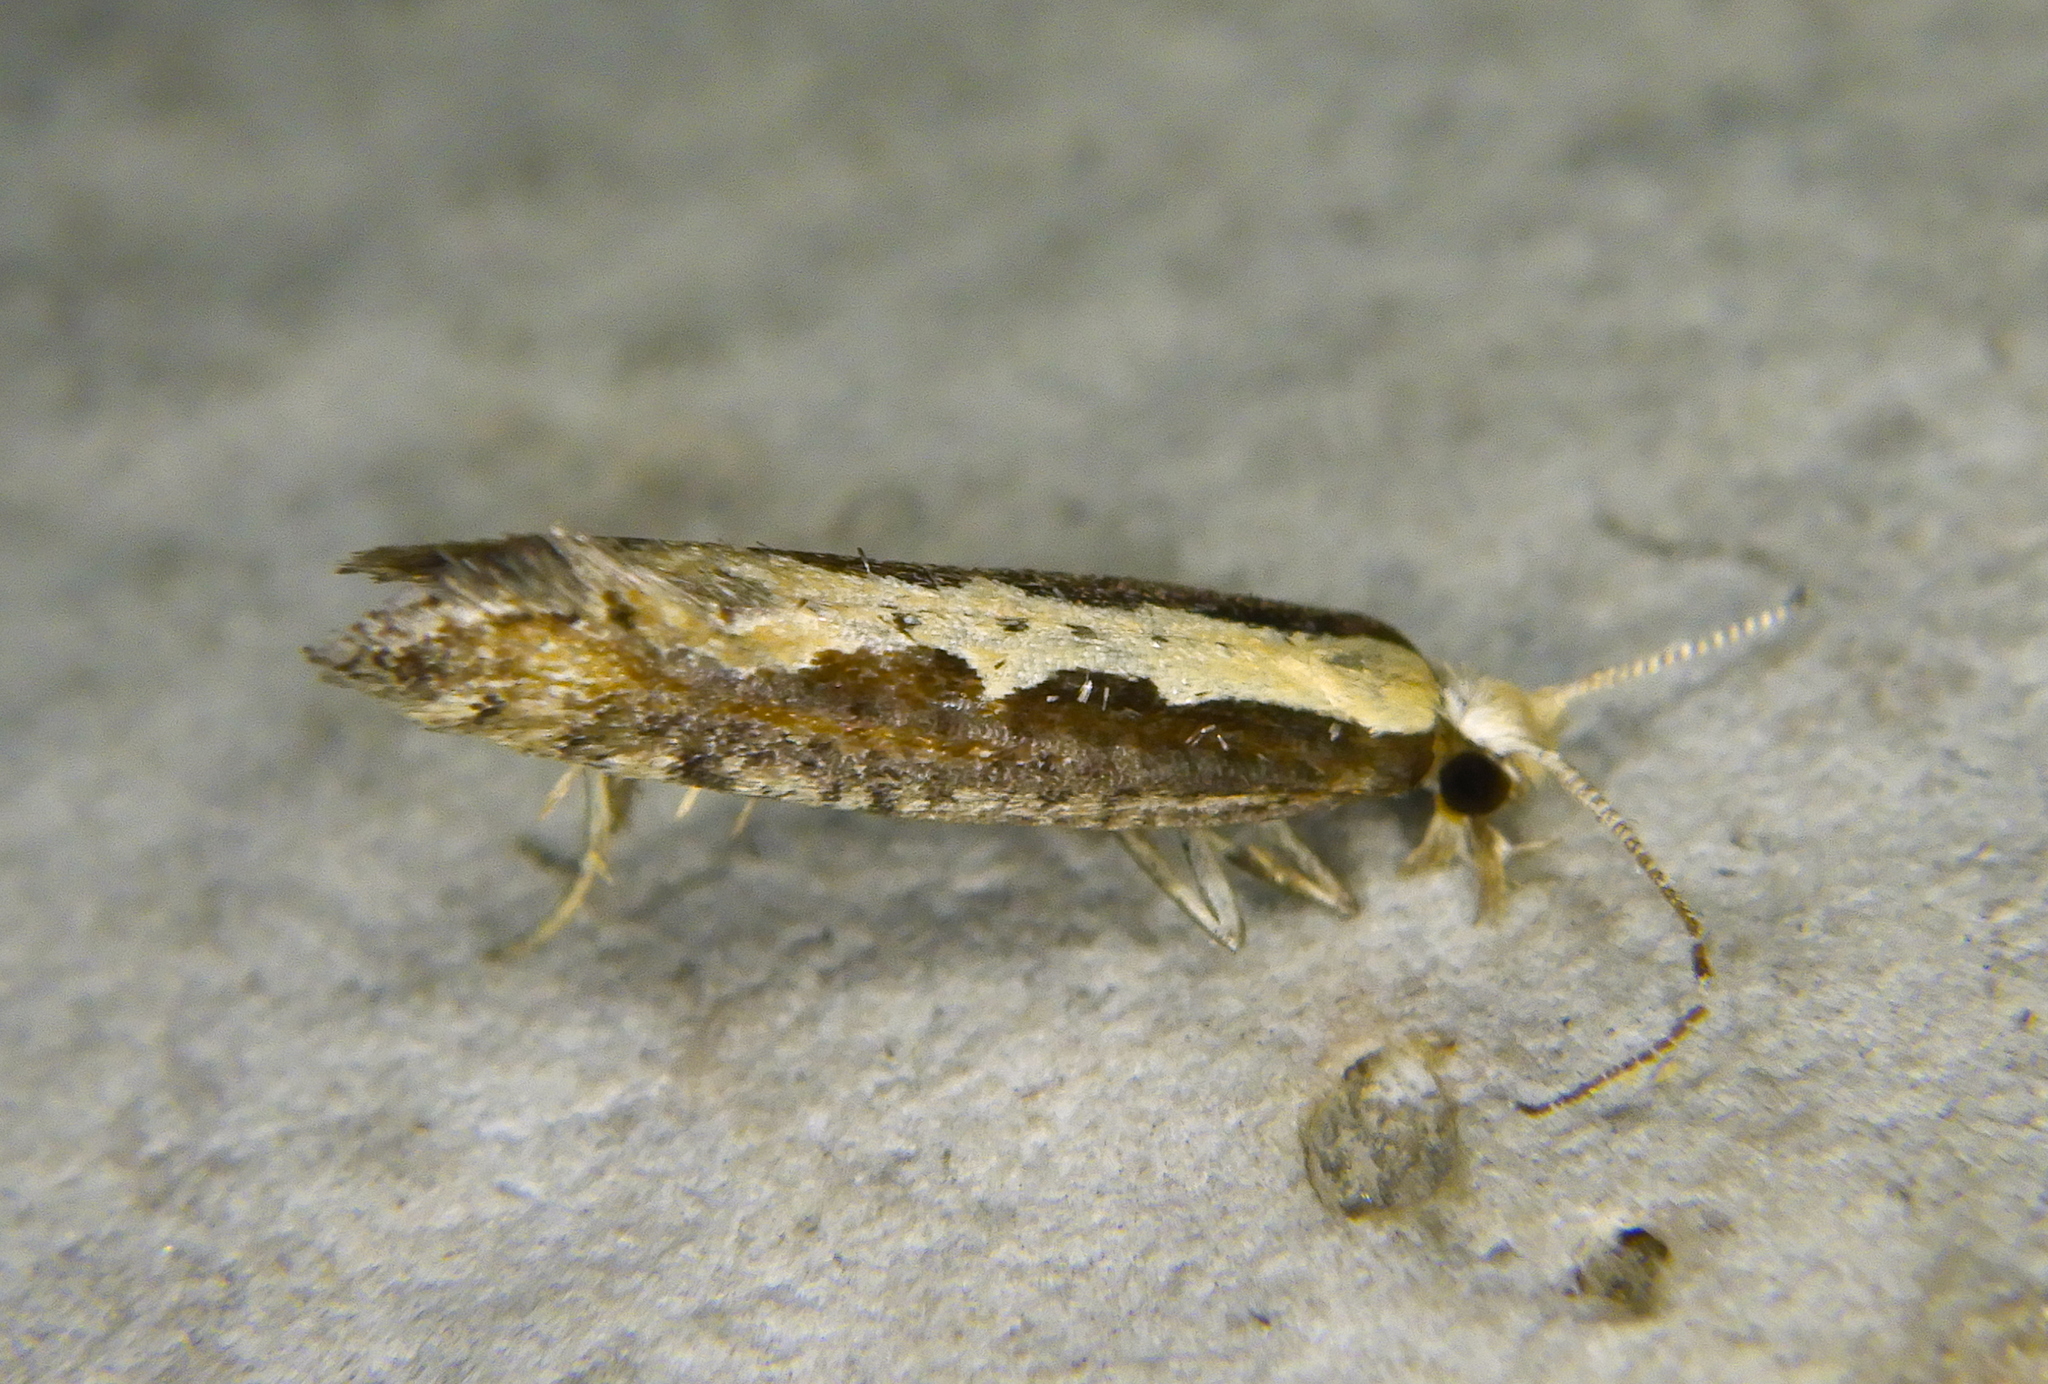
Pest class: diamondback_moth